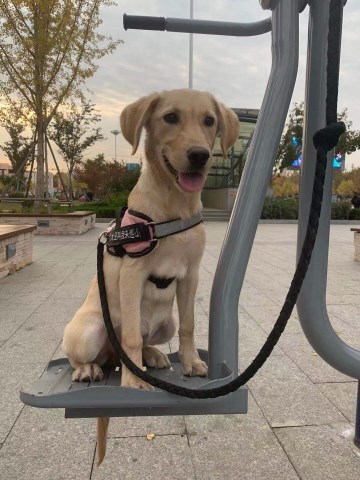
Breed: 3580-n000122-Labrador_retriever